History of the Republican Party (United States)

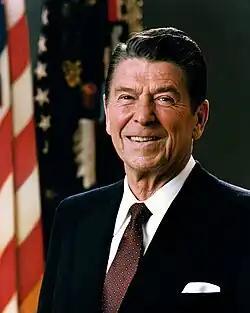
Ronald Reagan launched the "Reagan Revolution" with his election to the presidency in 1980, providing conservative influence that continued to the 2010s

In 1952, Dwight D. Eisenhower, an internationalist allied with the Dewey wing, was drafted as a GOP candidate by a small group of Republicans led by Henry Cabot Lodge Jr. in order that he challenge Taft on foreign policy issues. The two men were not far apart on domestic issues. Eisenhower's victory broke a twenty-year Democratic lock on the White House. Eisenhower did not try to roll back the New Deal, but he did expand the Social Security system and built the Interstate Highway System.